Brugg

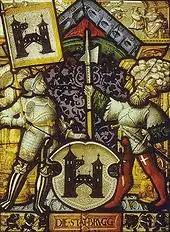
Stained Glass Window with the Coat of Arms (1542)

The blazon of the town's coat of arms is: "On a white field a black bridge, guarded by two roofed black towers, the right one higher and with a covered machicolation" (""In Weiss schwarze Brücke, bewehrt mit zwei bedachten schwarzen Türmen, der rechte höher und mit bedachter Pechnase"").